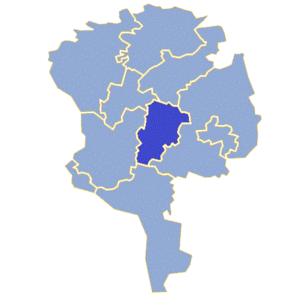
Lipinki Łużyckie est une gmina rurale de la powiat de Żary, dans la Voïvodie de Lubusz, dans l'ouest de la Pologne, à la frontière avec l'Allemagne.